SZD-6X Nietoperz

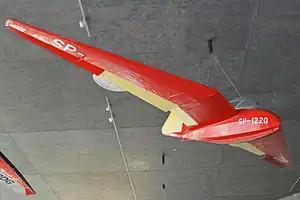
SZD-6x Nietoperz in the Polish Aviation Museum (SP-1220)

The SZD-6x Nietoperz was a single-seat tail-less experimental glider aircraft that was designed and built in Poland at "Szybowcowy Zakład Doświadczalny" (Glider Experimental Works) in Bielsko-Biała in 1951. Only one example was constructed (with registration SP-1220).